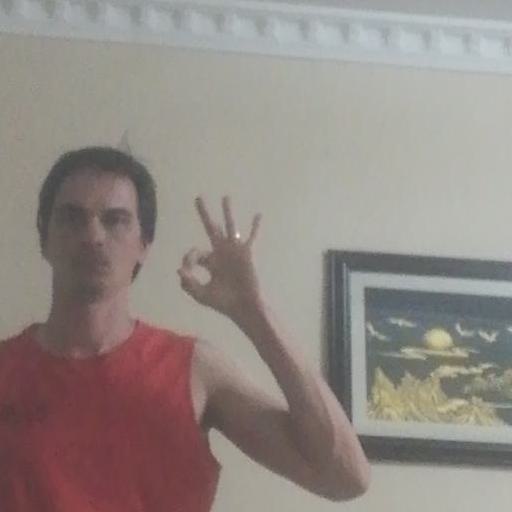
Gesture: ok